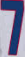
Number: 7